Hurricane Isaias

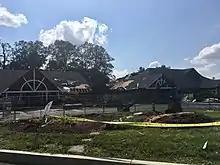
Damage from an EF2 tornado spawned by Isaias at Doylestown Hospital.

Hurricane Isaias generated the third highest high tide ever recorded in Myrtle Beach, South Carolina. In North Myrtle Beach, South Carolina alone, 483 properties suffered damage; losses exceeded $2.4 million in the city. A waterspout moved ashore Garden City Beach, South Carolina, damaging a few beachfront homes and causing an injury.